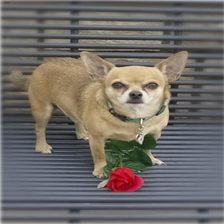
Species: dog
Breed: chihuahua